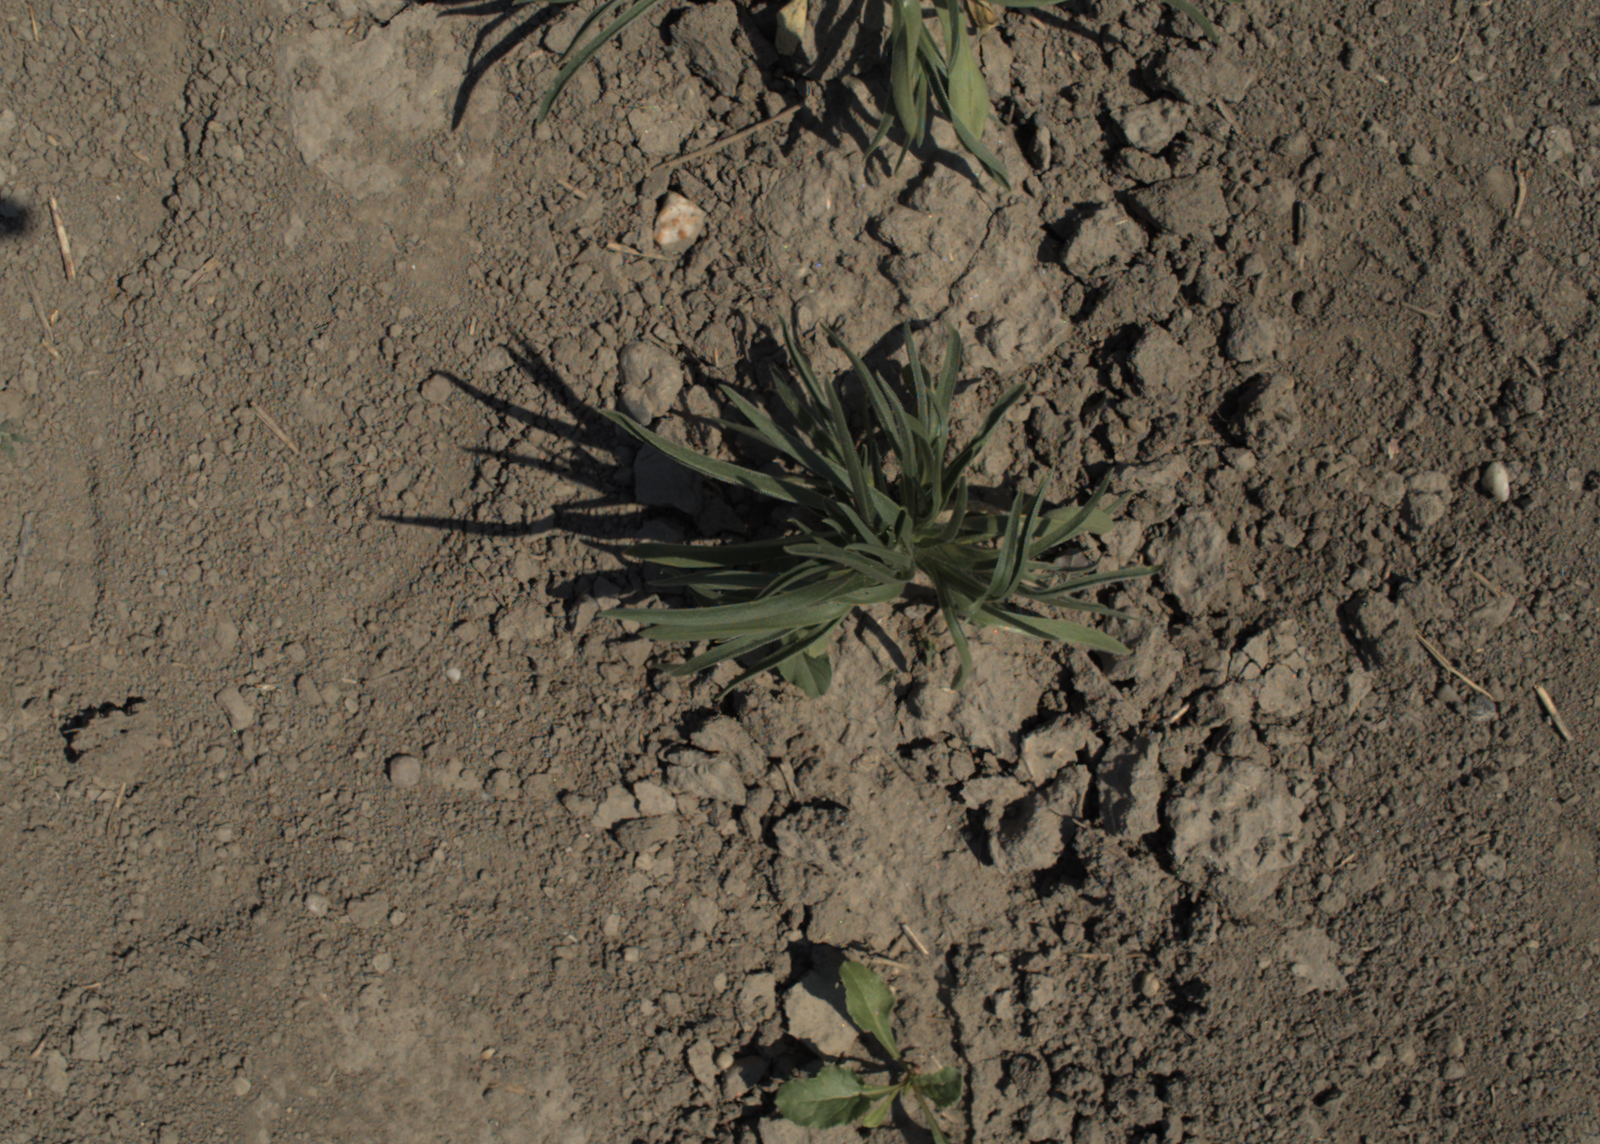
Capture date: 18.06.2021 11:15:24
Weather: sunny
Wind: medium
Seeding date: 27.04.2021
Plant canopy height (mm): 766